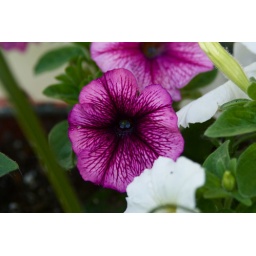
Taken at home in my mom's flower garden.